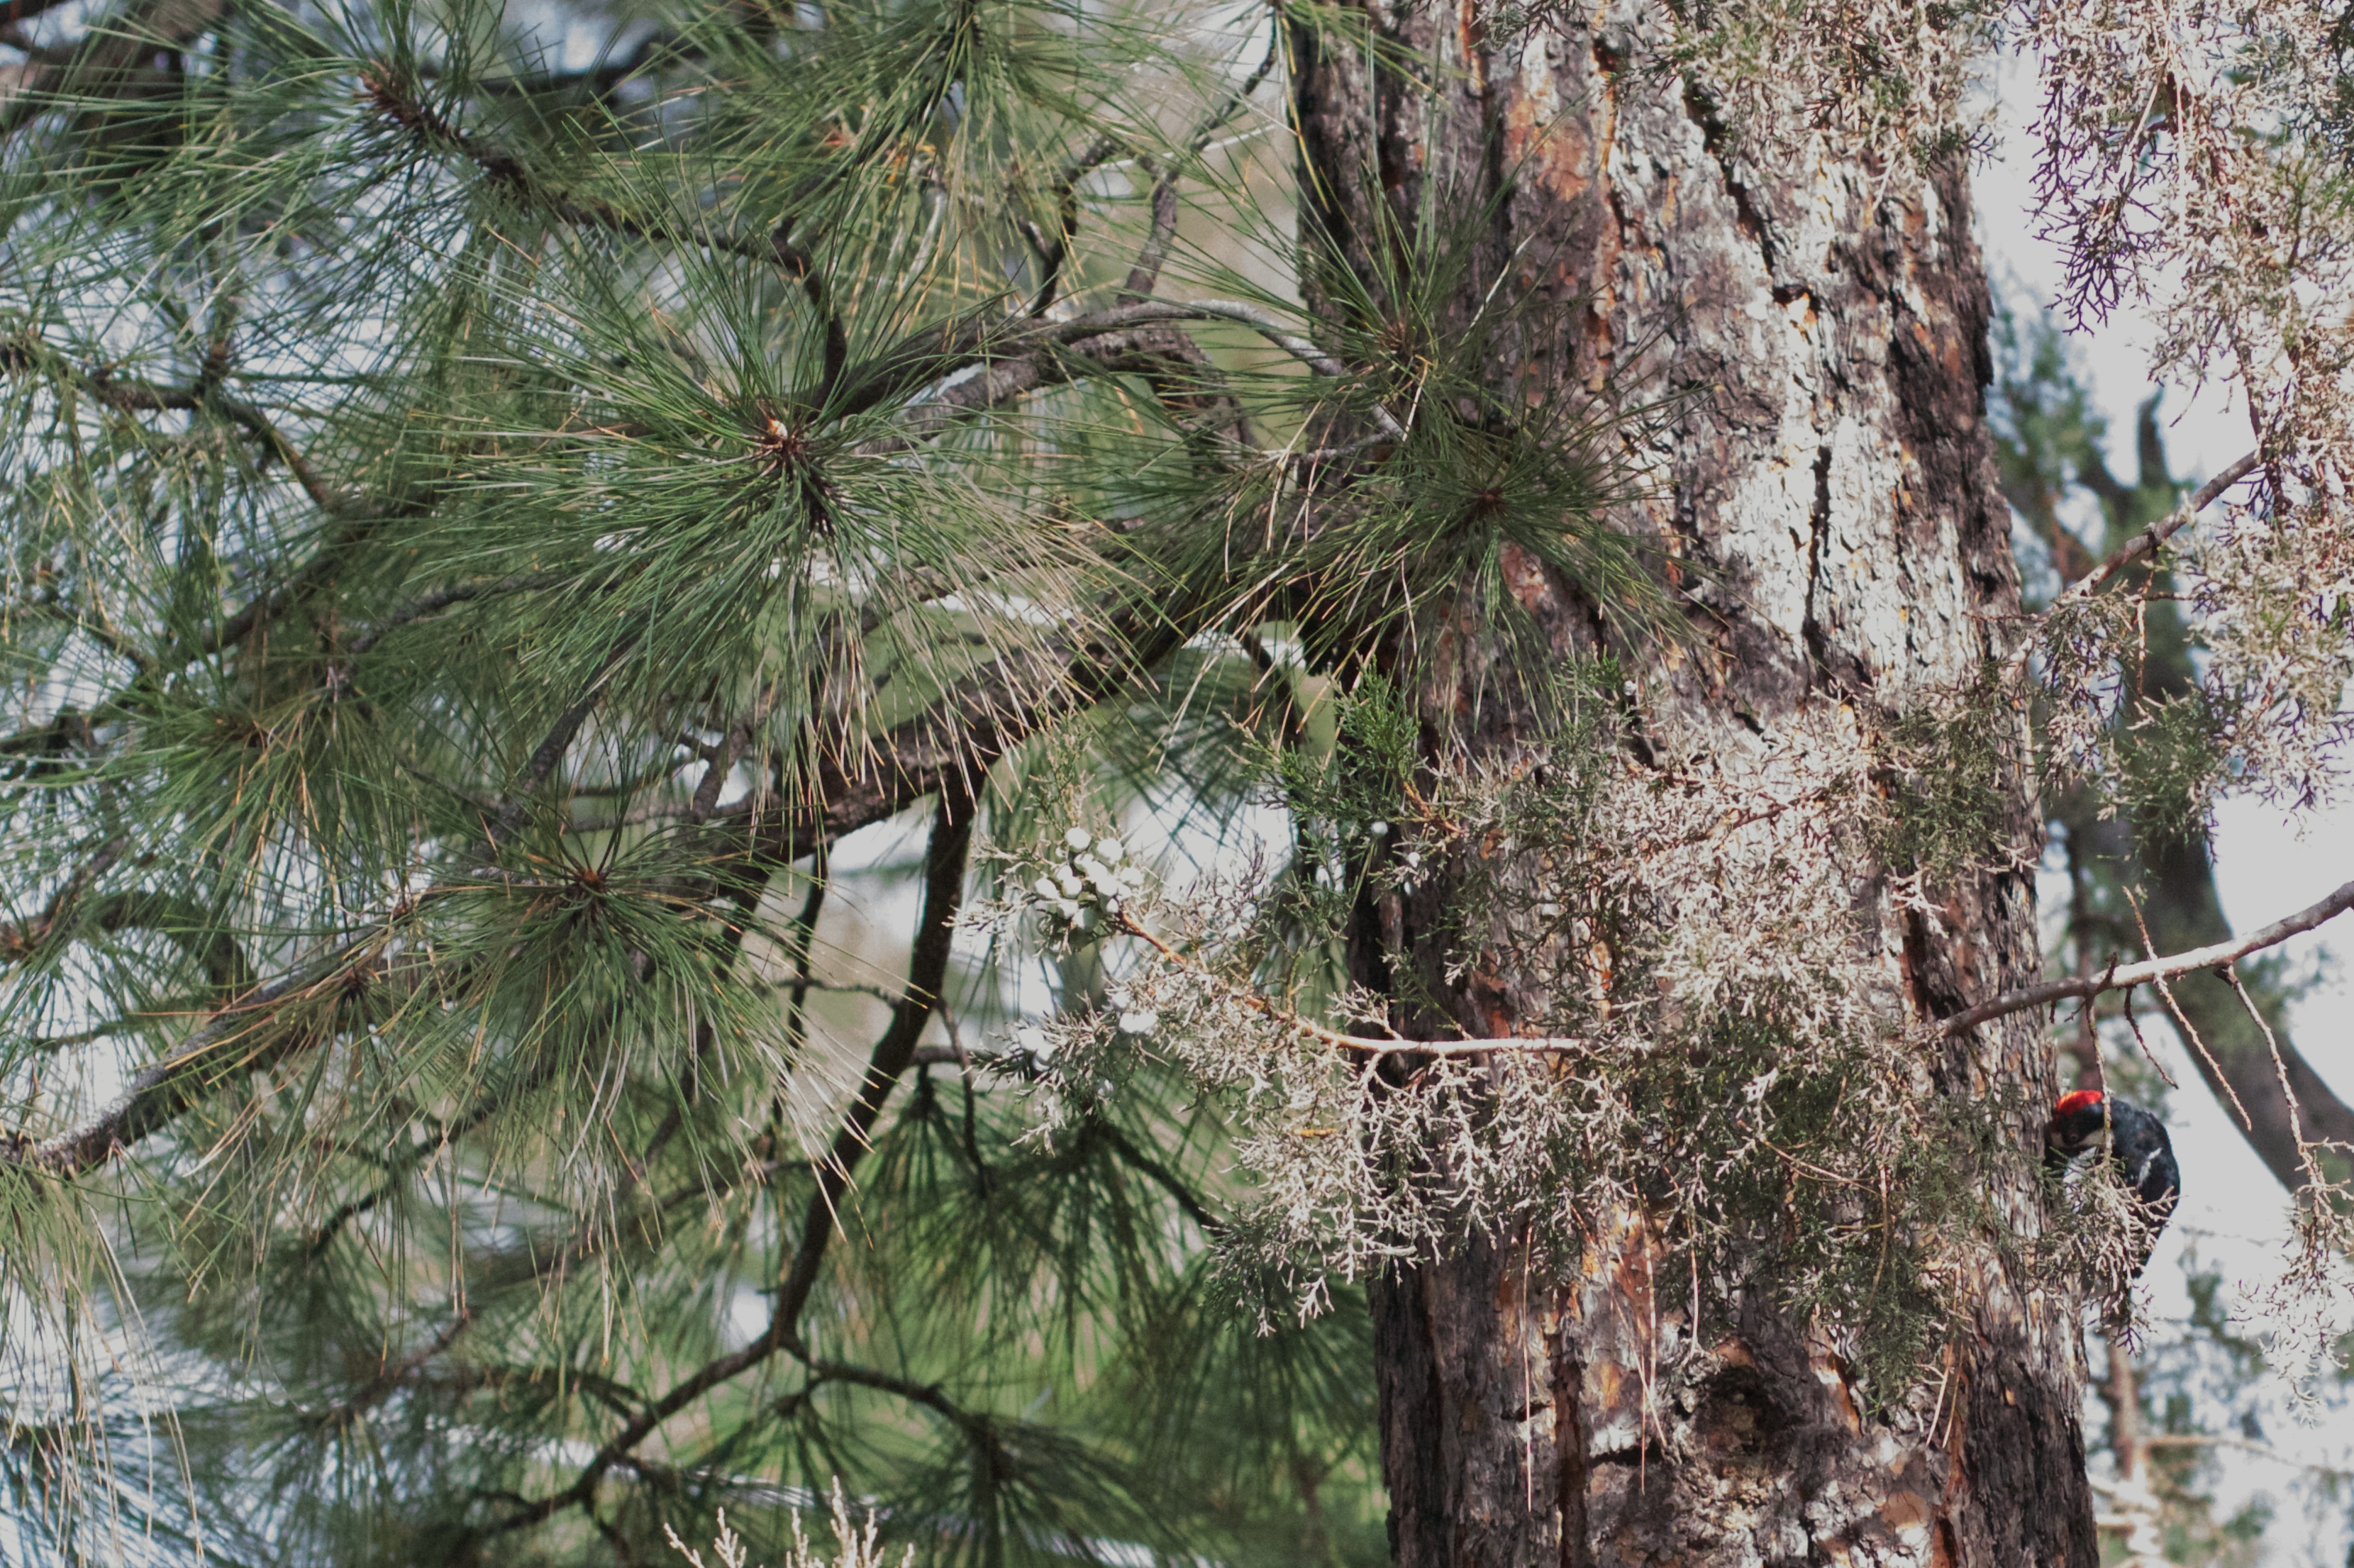
tree, forest, branch, plant, fir, flora, conifer, spruce, larch, woody plant, land plant